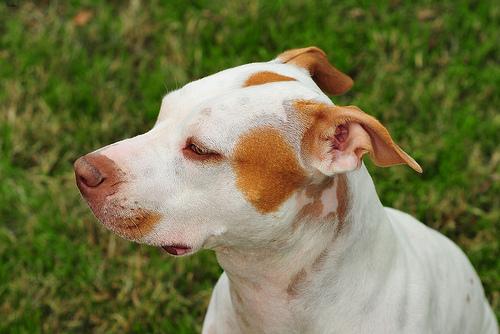
Breed: american pit bull terrier